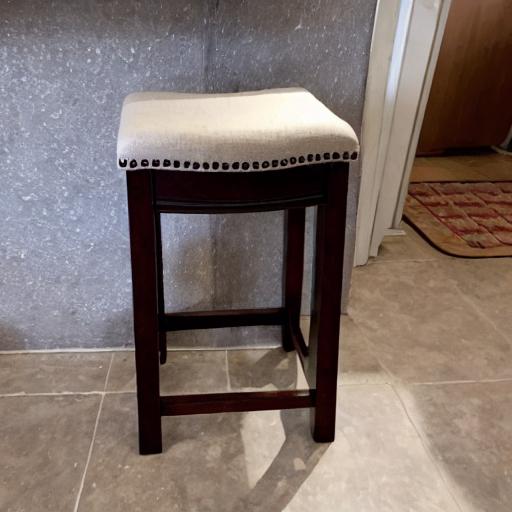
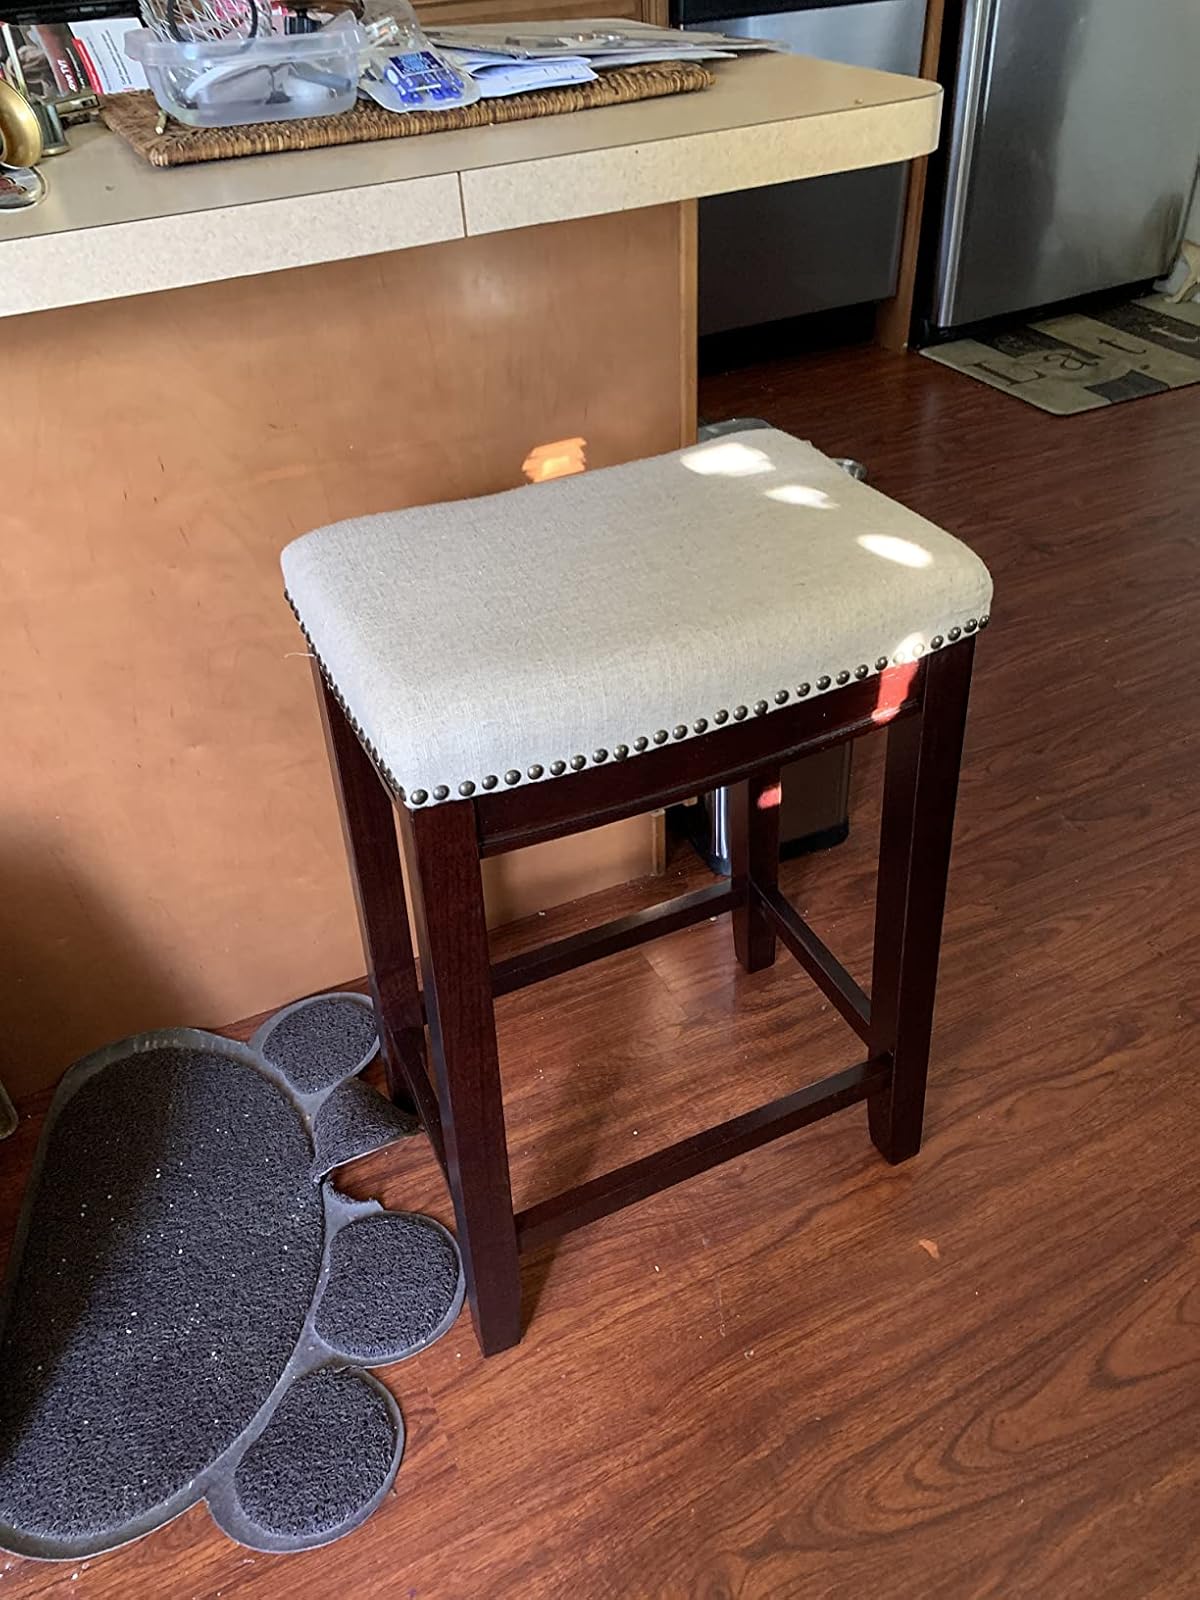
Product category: stool
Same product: no